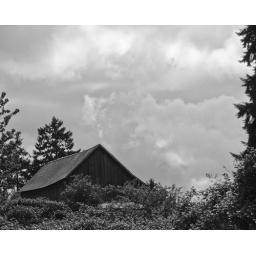
Dark clouds over an old barn in Edgewood, Washington. (20090520_0144)